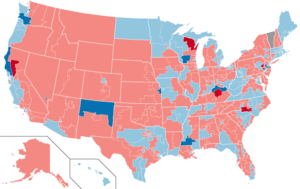
En 1998, les élections à la Chambre des représentants des États-Unis ont eu lieu le 3 novembre pour renouveler 435 sièges. Elles se déroulent deux ans après la réélection Bill Clinton pour un second mandat, en même temps que des élections des gouverneurs et des sénateurs.